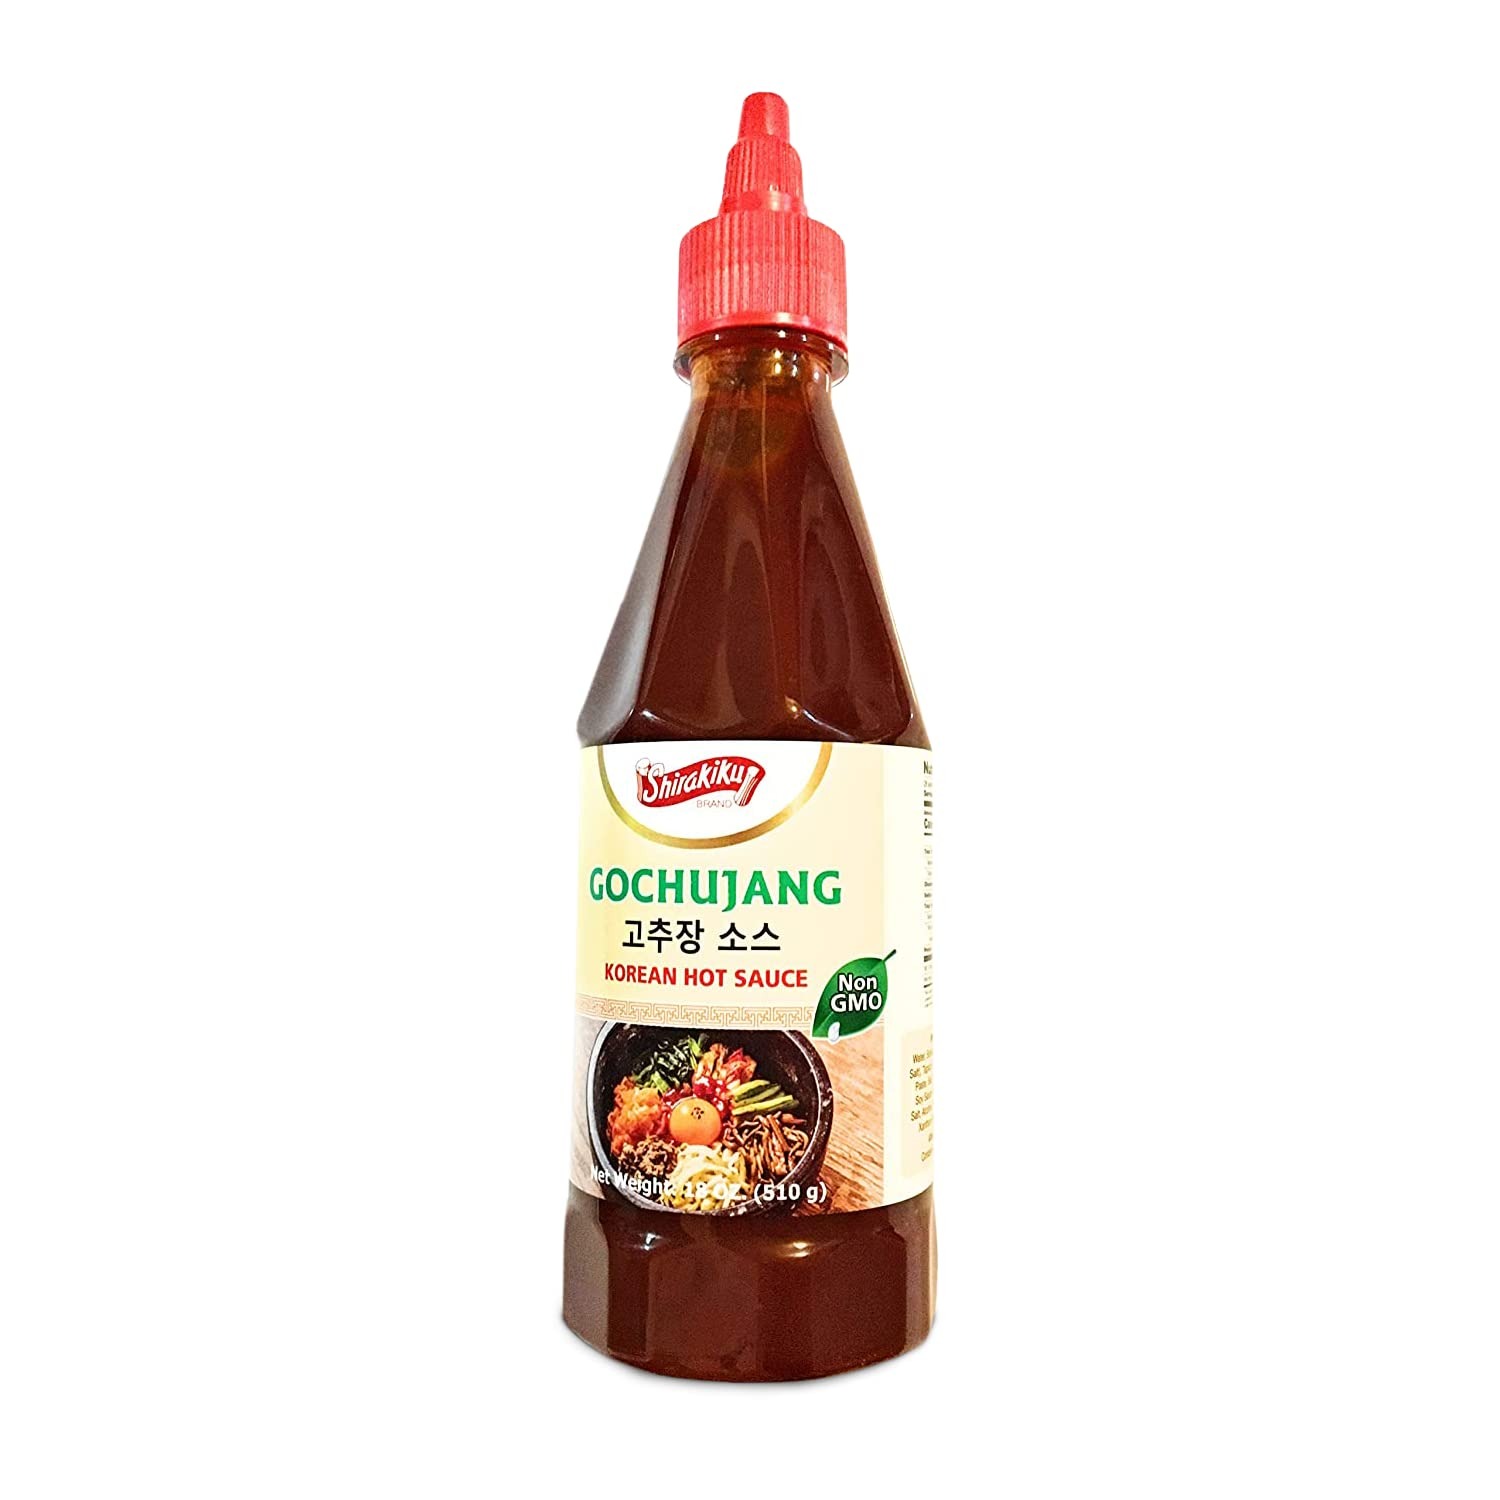
Item Name: Shirakiku Gochujang Hot Sauce | Korean Non-GMO With Soybean, Tapioca Syrup Base and Salt | Perfect for Authentic Asian Cuisine | Convenient Squeezable Bottle with Twist Cap 18 oz
Bullet Point 1: 𝐀𝐮𝐭𝐡𝐞𝐧𝐭𝐢𝐜 𝐊𝐨𝐫𝐞𝐚𝐧 𝐅𝐥𝐚𝐯𝐨𝐫: Discover the authentic taste of Korean food with Shirakiku Gochujang Korean hot sauce. Our sauce is made using traditional ingredients and methods, bringing authentic Korean flavor to your favorite dishes.
Bullet Point 2: 𝐍𝐨𝐧-𝐆𝐌𝐎: Shirakiku's Gochujang Korean hot sauce is carefully curated to be free of genetically modified organisms (GMOs). Our hot sauce contains high quality contents, which makes it the perfect choice for you and your family.
Bullet Point 3: 𝐂𝐨𝐧𝐯𝐞𝐧𝐢𝐞𝐧𝐭 𝐒𝐪𝐮𝐞𝐞𝐳𝐞 𝐁𝐨𝐭𝐭𝐥𝐞: This hot sauce bottle features a twist cap and has an ample 18 oz capacity, which helps prevent messy spills or wasted sauce. It also comes in a convenient squeeze bottle that makes it easy to use and store.
Bullet Point 4: 𝐕𝐞𝐫𝐬𝐚𝐭𝐢𝐥𝐞 𝐒𝐚𝐮𝐜𝐞: Shirakiku Gochujang sauce is a highly versatile sauce as it can be incorporated into your meals in various ways. Whether you're marinating meat, adding flavor to rice bowls, or spicing up your sandwiches, this sauce will elevate your cooking game.
Bullet Point 5: 𝐀𝐝𝐝 𝐑𝐢𝐜𝐡, 𝐒𝐚𝐯𝐨𝐫𝐲 𝐟𝐥𝐚𝐯𝐨𝐫 𝐓𝐨 𝐀𝐧𝐲 𝐃𝐢𝐬𝐡: Our hot sauce packs a punch of flavor with its rich and spicy taste. The combination of savory and sweet notes makes it the ideal addition to any asian food, from noodles to even sticky fried rice.
Product Description: Experience the bold and authentic taste of Korean cuisine with Shirakiku Gochujang Korean hot sauce. This high quality hot sauce bottle is the perfect way to enhance your meals and add a flavorful kick to your dishes. 𝐍𝐨𝐧-𝐆𝐦𝐨 𝐖𝐢𝐭𝐡 𝐑𝐢𝐜𝐡 𝐅𝐥𝐚𝐯𝐨𝐫 Our asian sauce is the perfect combination of spicy and savory flavors, also crafted with only the best quality ingredients. Each bottle of Shirakiku Gochujang Korean hot sauce is packed with traditional Korean spices, chili peppers, and other authentic flavors that delight your taste buds. Moreover, it's non-GMO, making it a safe and healthy choice for you and your family. 𝐕𝐞𝐫𝐬𝐚𝐭𝐢𝐥𝐞 𝐀𝐧𝐝 𝐂𝐨𝐧𝐯𝐞𝐧𝐢𝐞𝐧𝐭 𝐓𝐨 𝐔𝐬𝐞 The versatility of this hot sauce bottle is unmatched. You can use it to marinate your favorite meats, add some extra flavor to your rice bowls, or spice up your sandwiches. With Shirakiku Gochujang Korean hot sauce, you can elevate your cooking game in countless ways. This asian hot sauce has a convenient twist cap and squeeze bottle design which makes using it a breeze. Simply twist the lid and press the desired amount to add the perfect amount of spice to your meals. In addition, with its easy-to-use design, you won't have to worry about any messes or spills. Whether you're a fan of spicy foods or simply looking for a way to add some variety to your meals, Shirakiku Gochujang Korean hot sauce bottle is the perfect choice.
Value: 18.0
Unit: Ounce

Price: 7.45